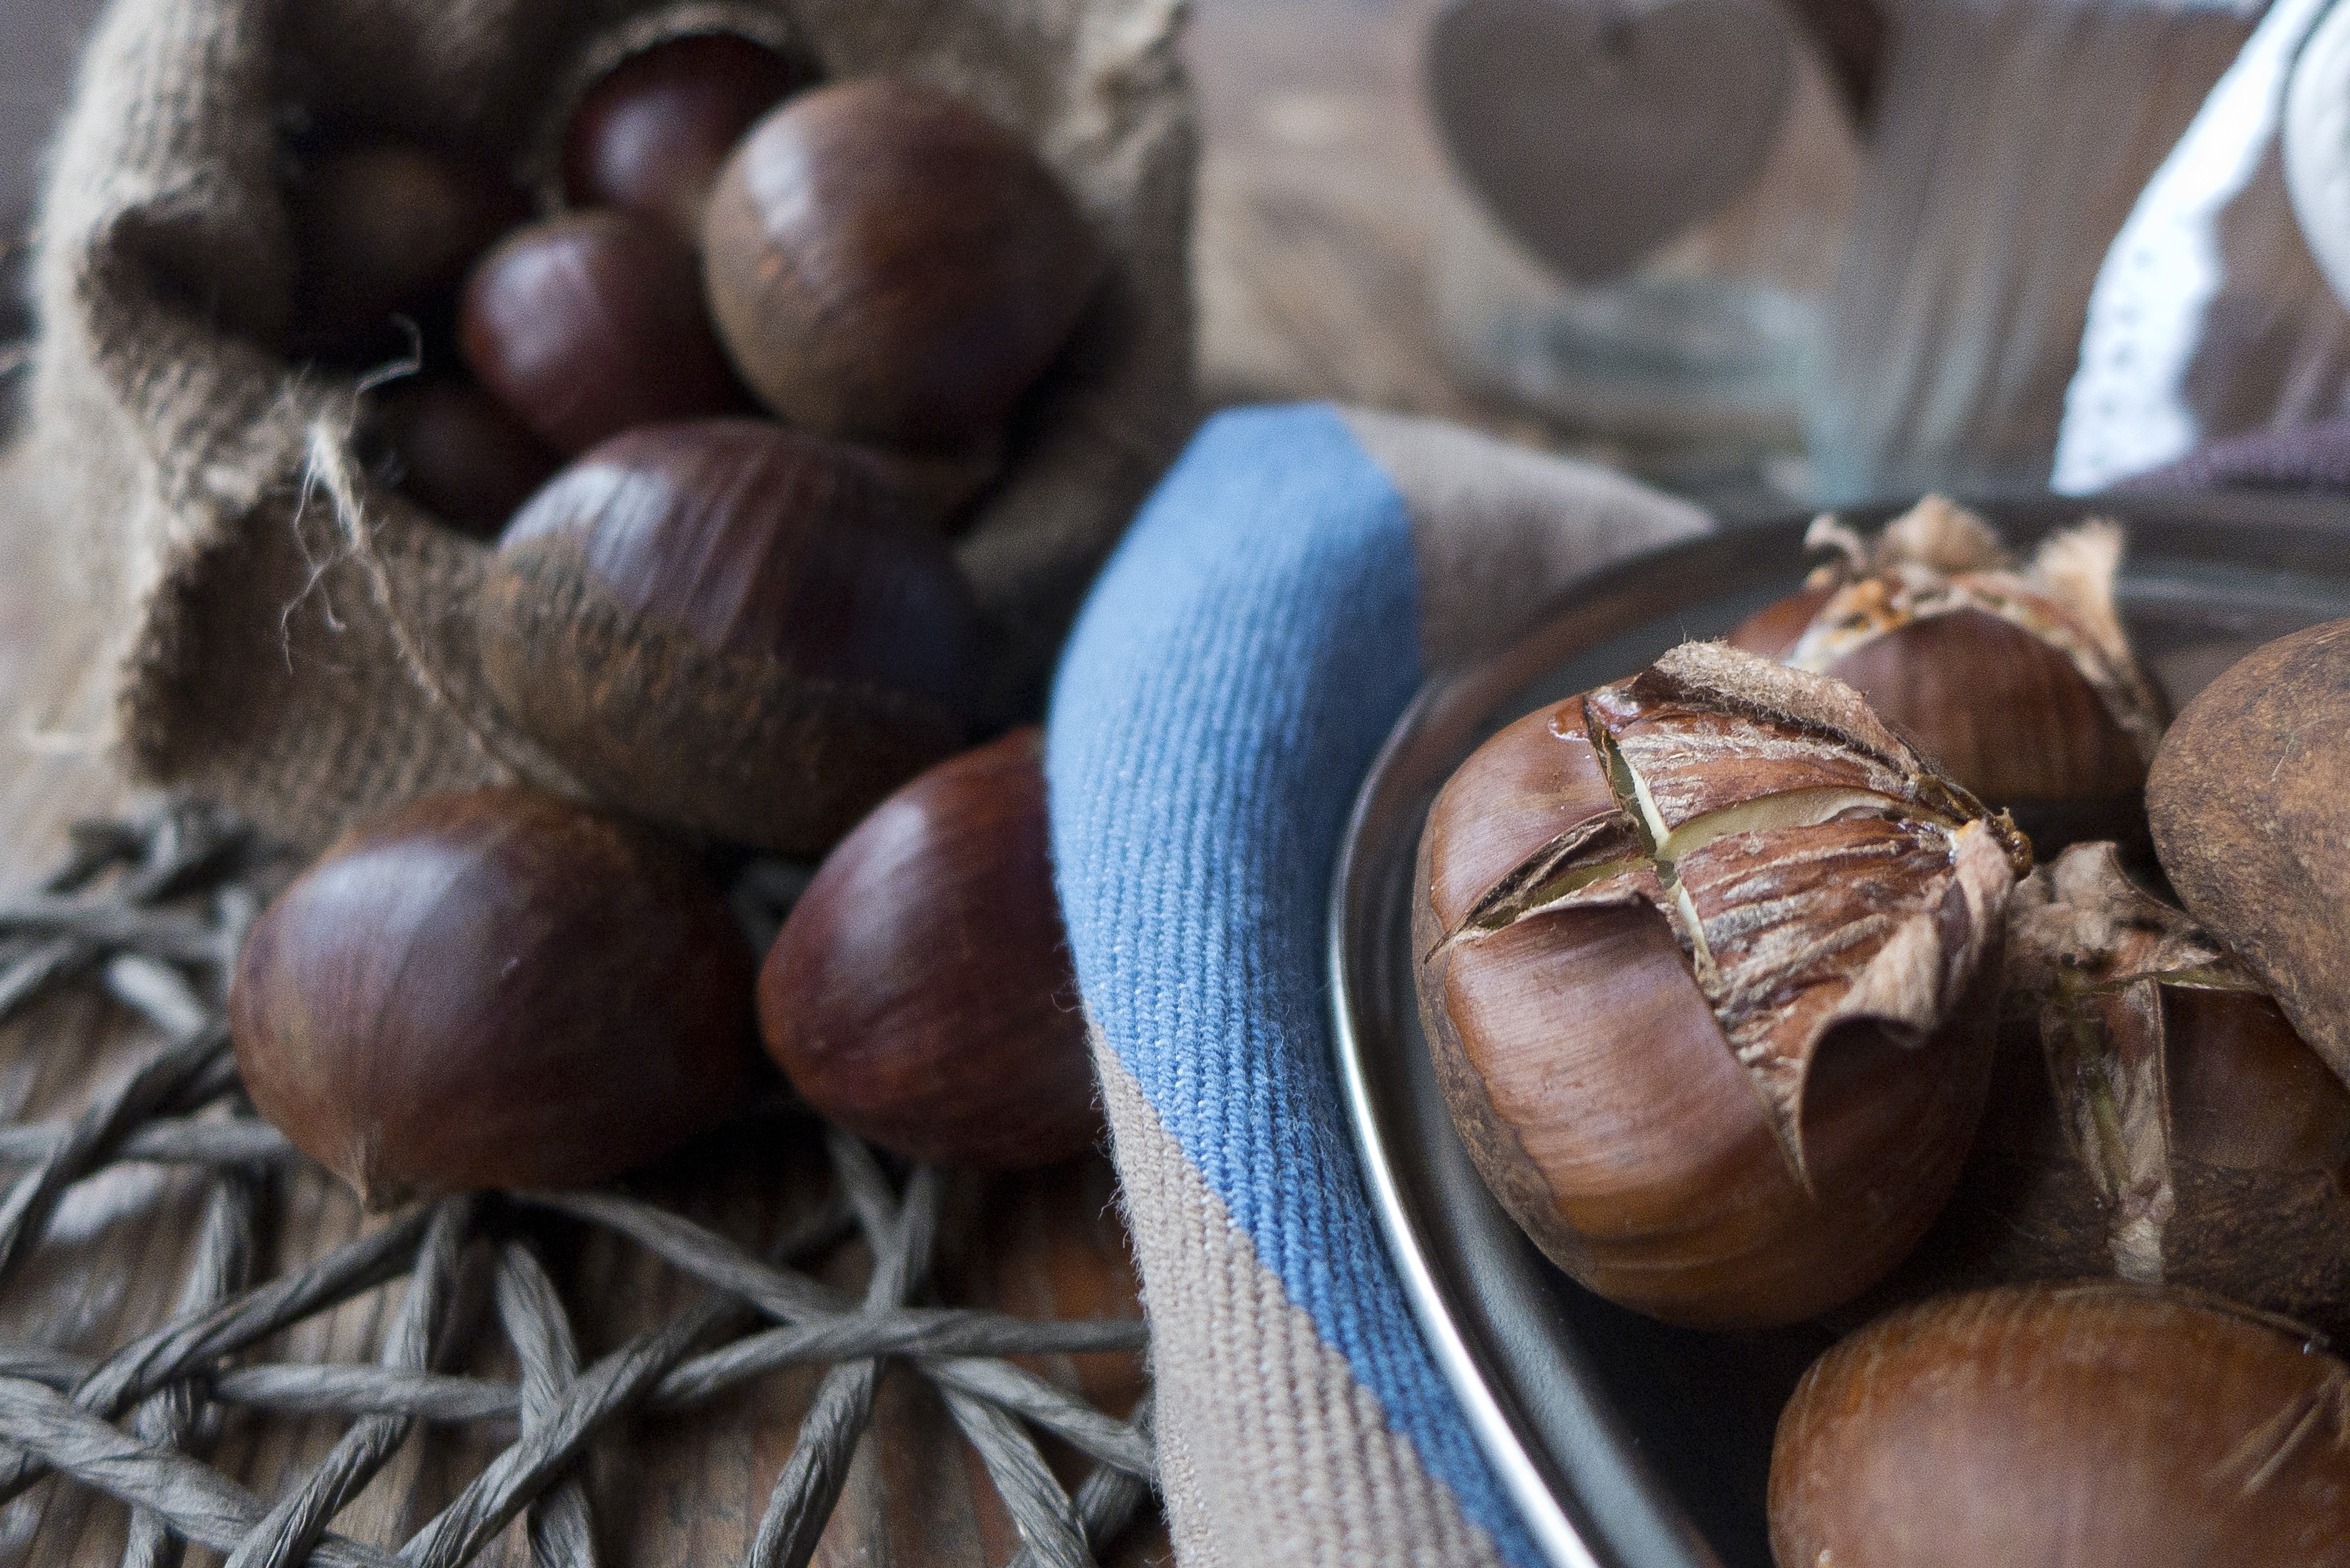
dish, food, produce, vegetable, autumn, bag, nut, towel, coconut, chestnuts, hazelnut, chestnut, castanea, appetizer, dining table, flowering plant, shallot, shiitake, land plant, chocolate truffle, nuts seeds, a delicacy